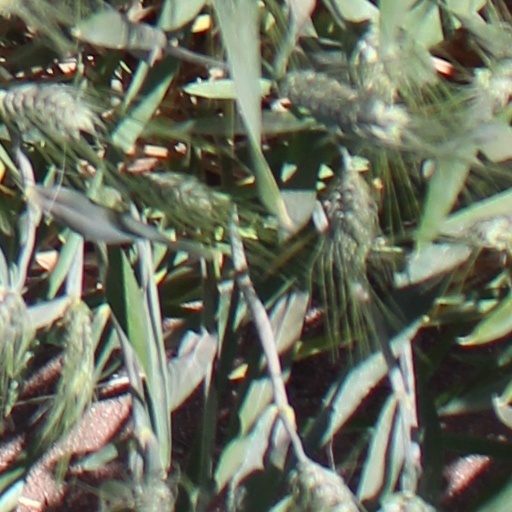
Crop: wheat